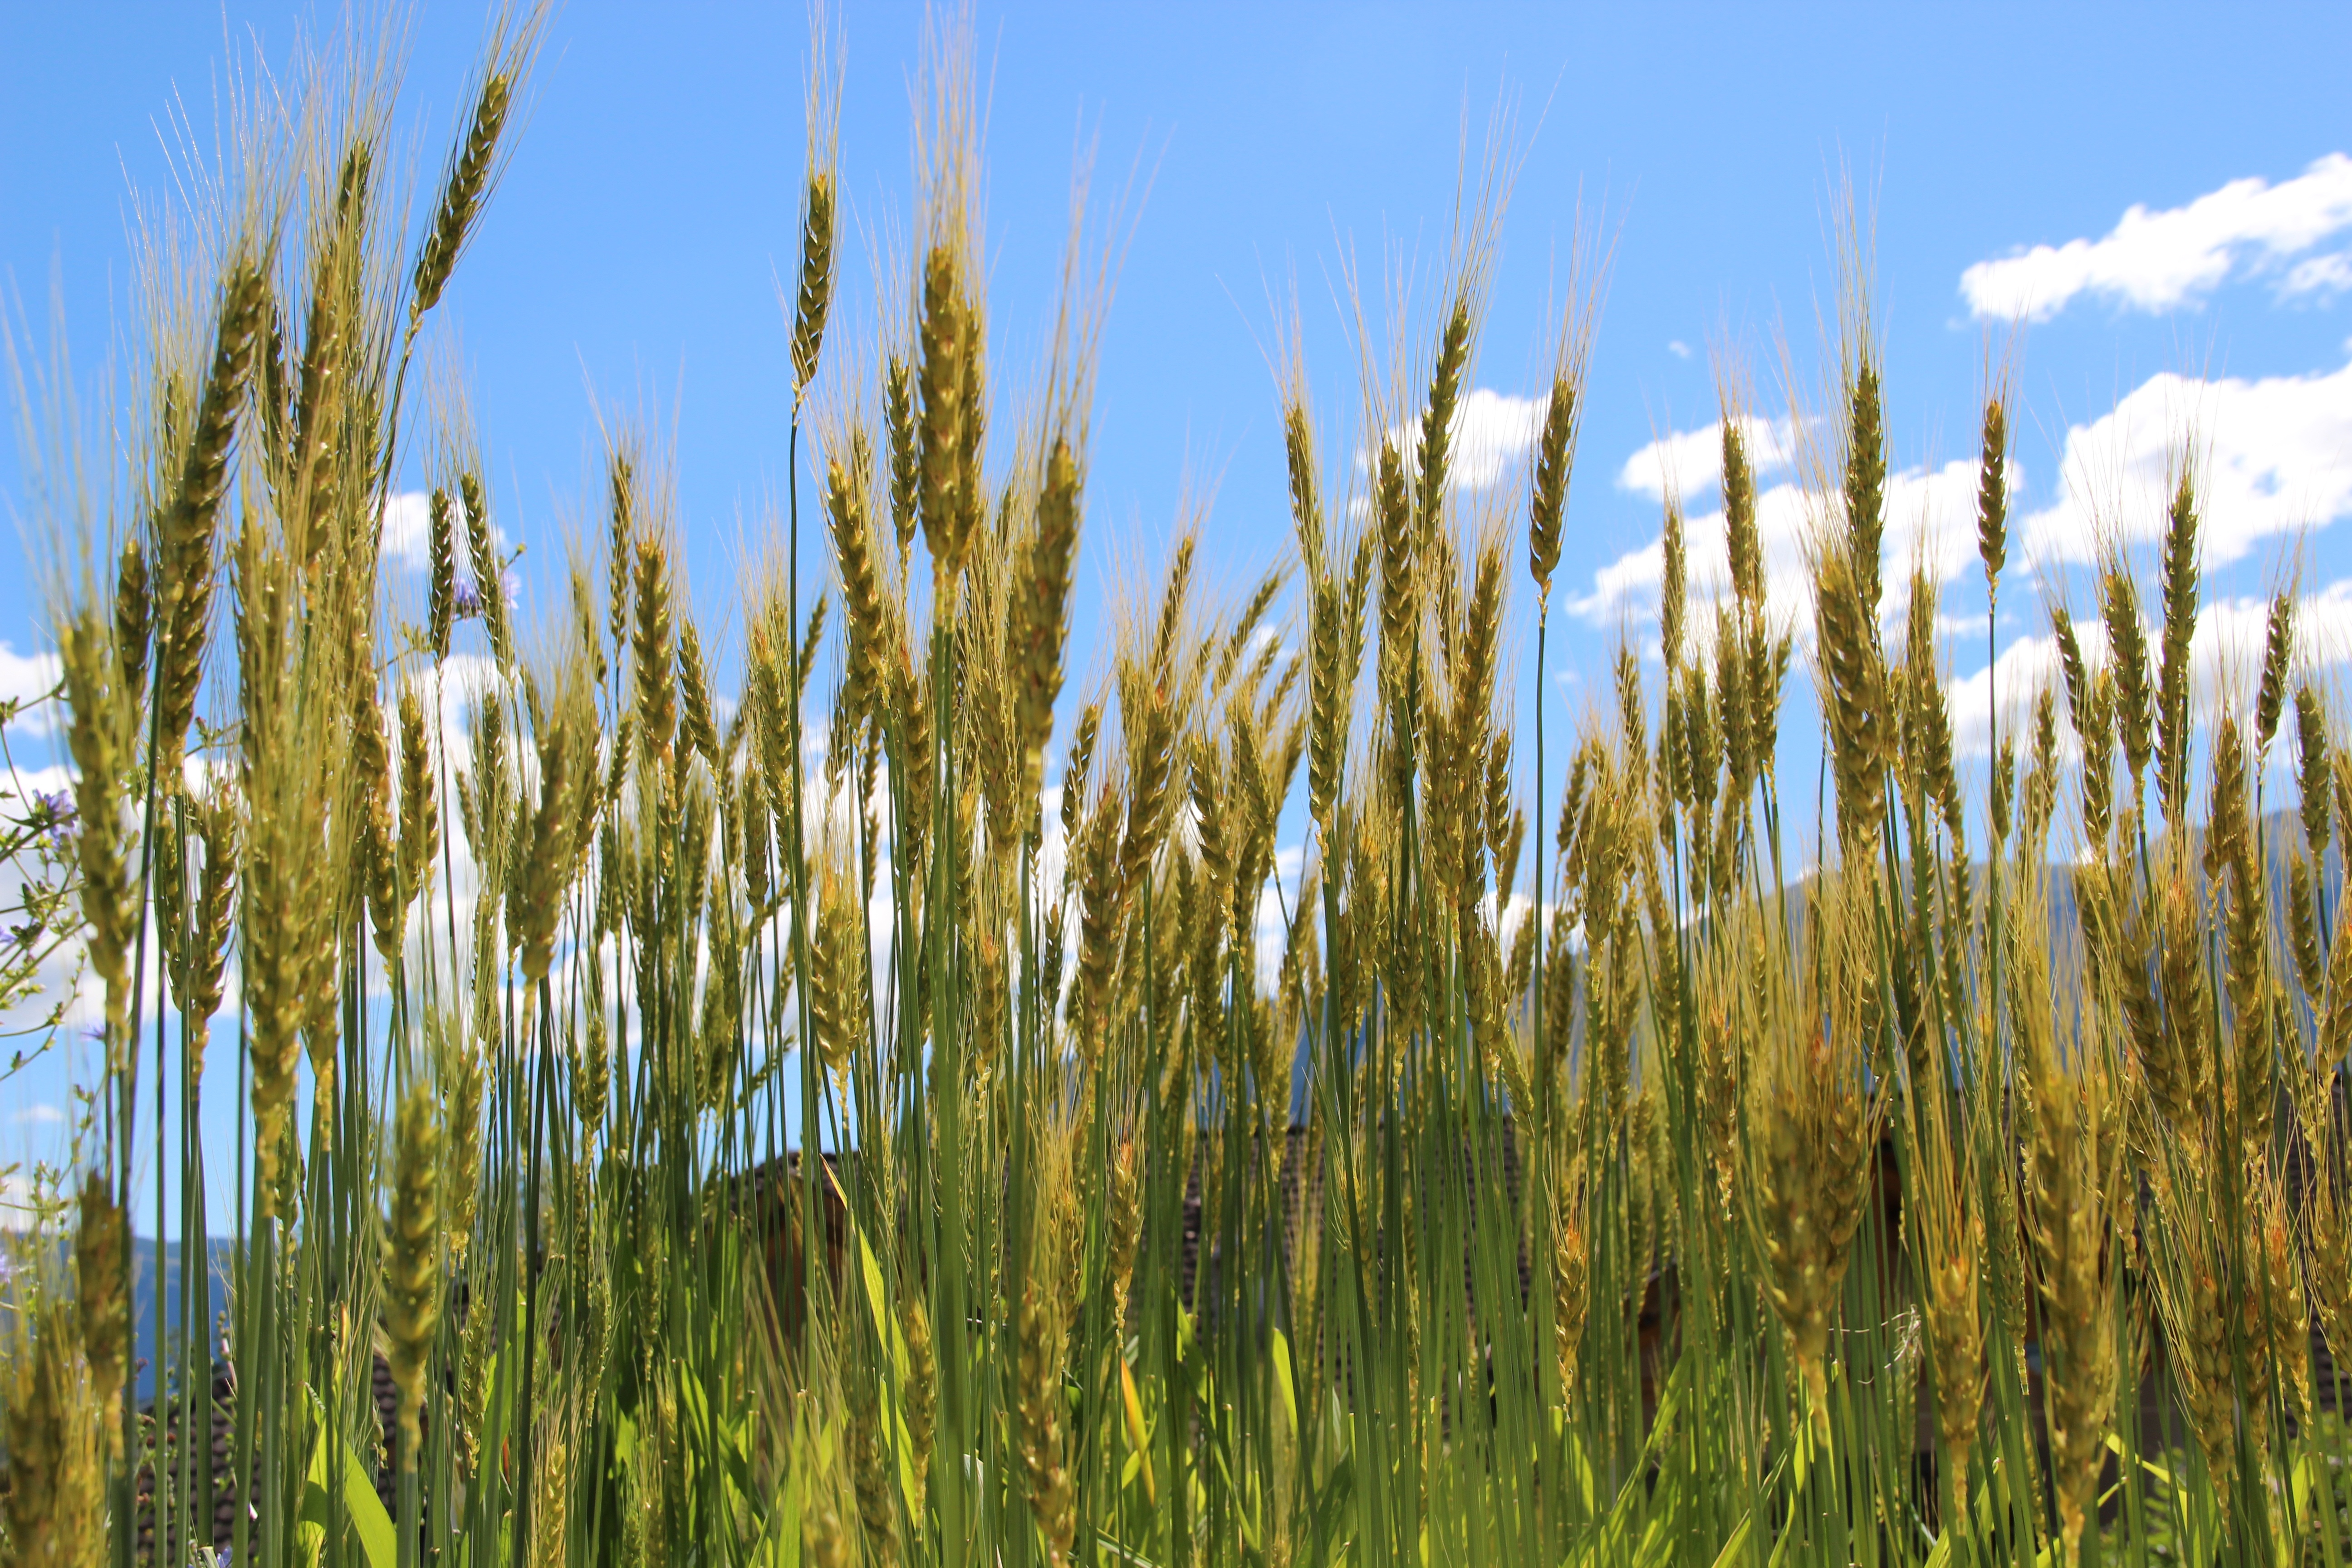
grass, plant, field, meadow, wheat, prairie, food, crop, agriculture, grassland, rye, cornfield, cereals, ecosystem, flowering plant, commodity, triticale, grass family, land plant, phragmites, food grain